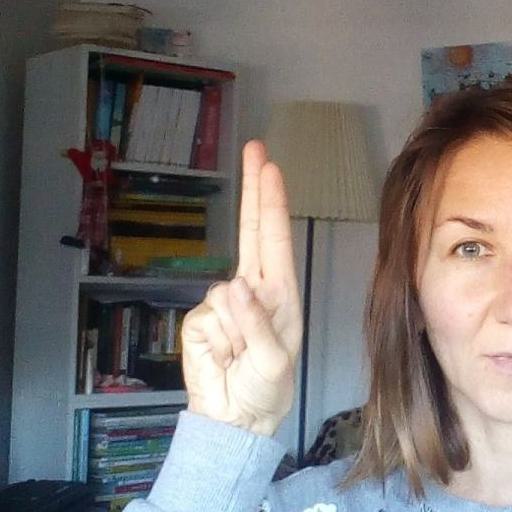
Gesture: two_up